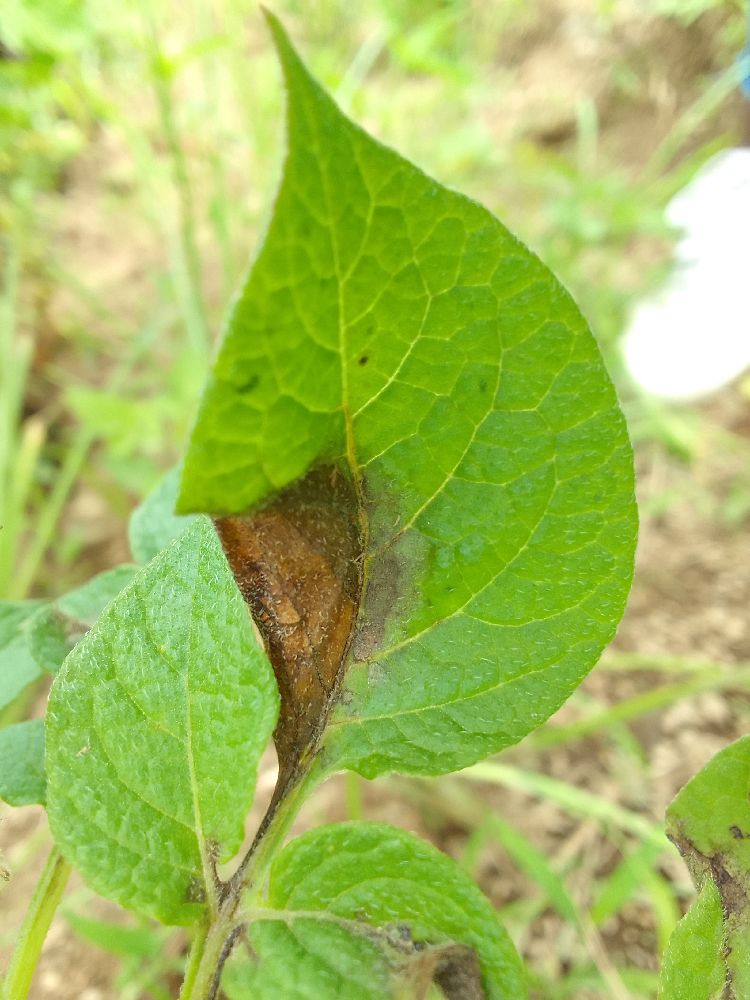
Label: Late blight